Noct

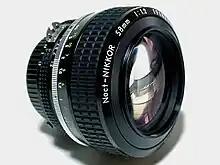
58mm f/1.2 Noct

Noct is Nikon's trademark for its largest-aperture camera lenses: the Noct-Nikkor 58mm f/1.2 lens produced from 1977 to 1997 and the Z mount 58mm f/0.95 S Noct introduced in 2018.